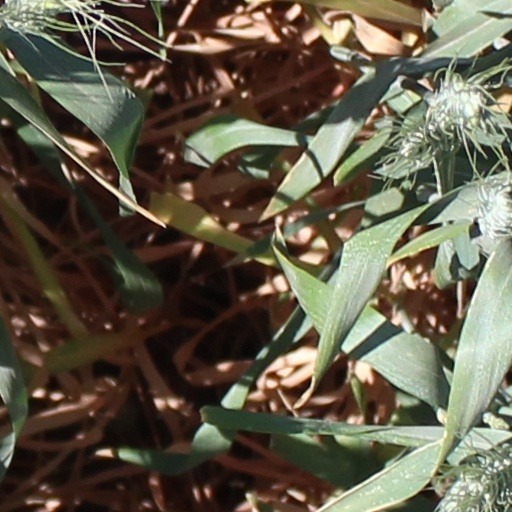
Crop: wheat